Henry Luke White

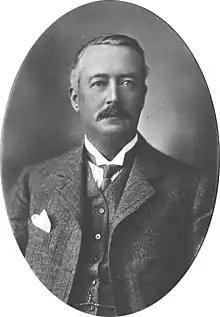
H L White of Belltrees Station

Henry Luke White (9 May 1860 – 30 June 1927) was a wealthy grazier, and a keen philatelist, book collector, amateur ornithologist and oölogist of Scone, New South Wales, Australia.